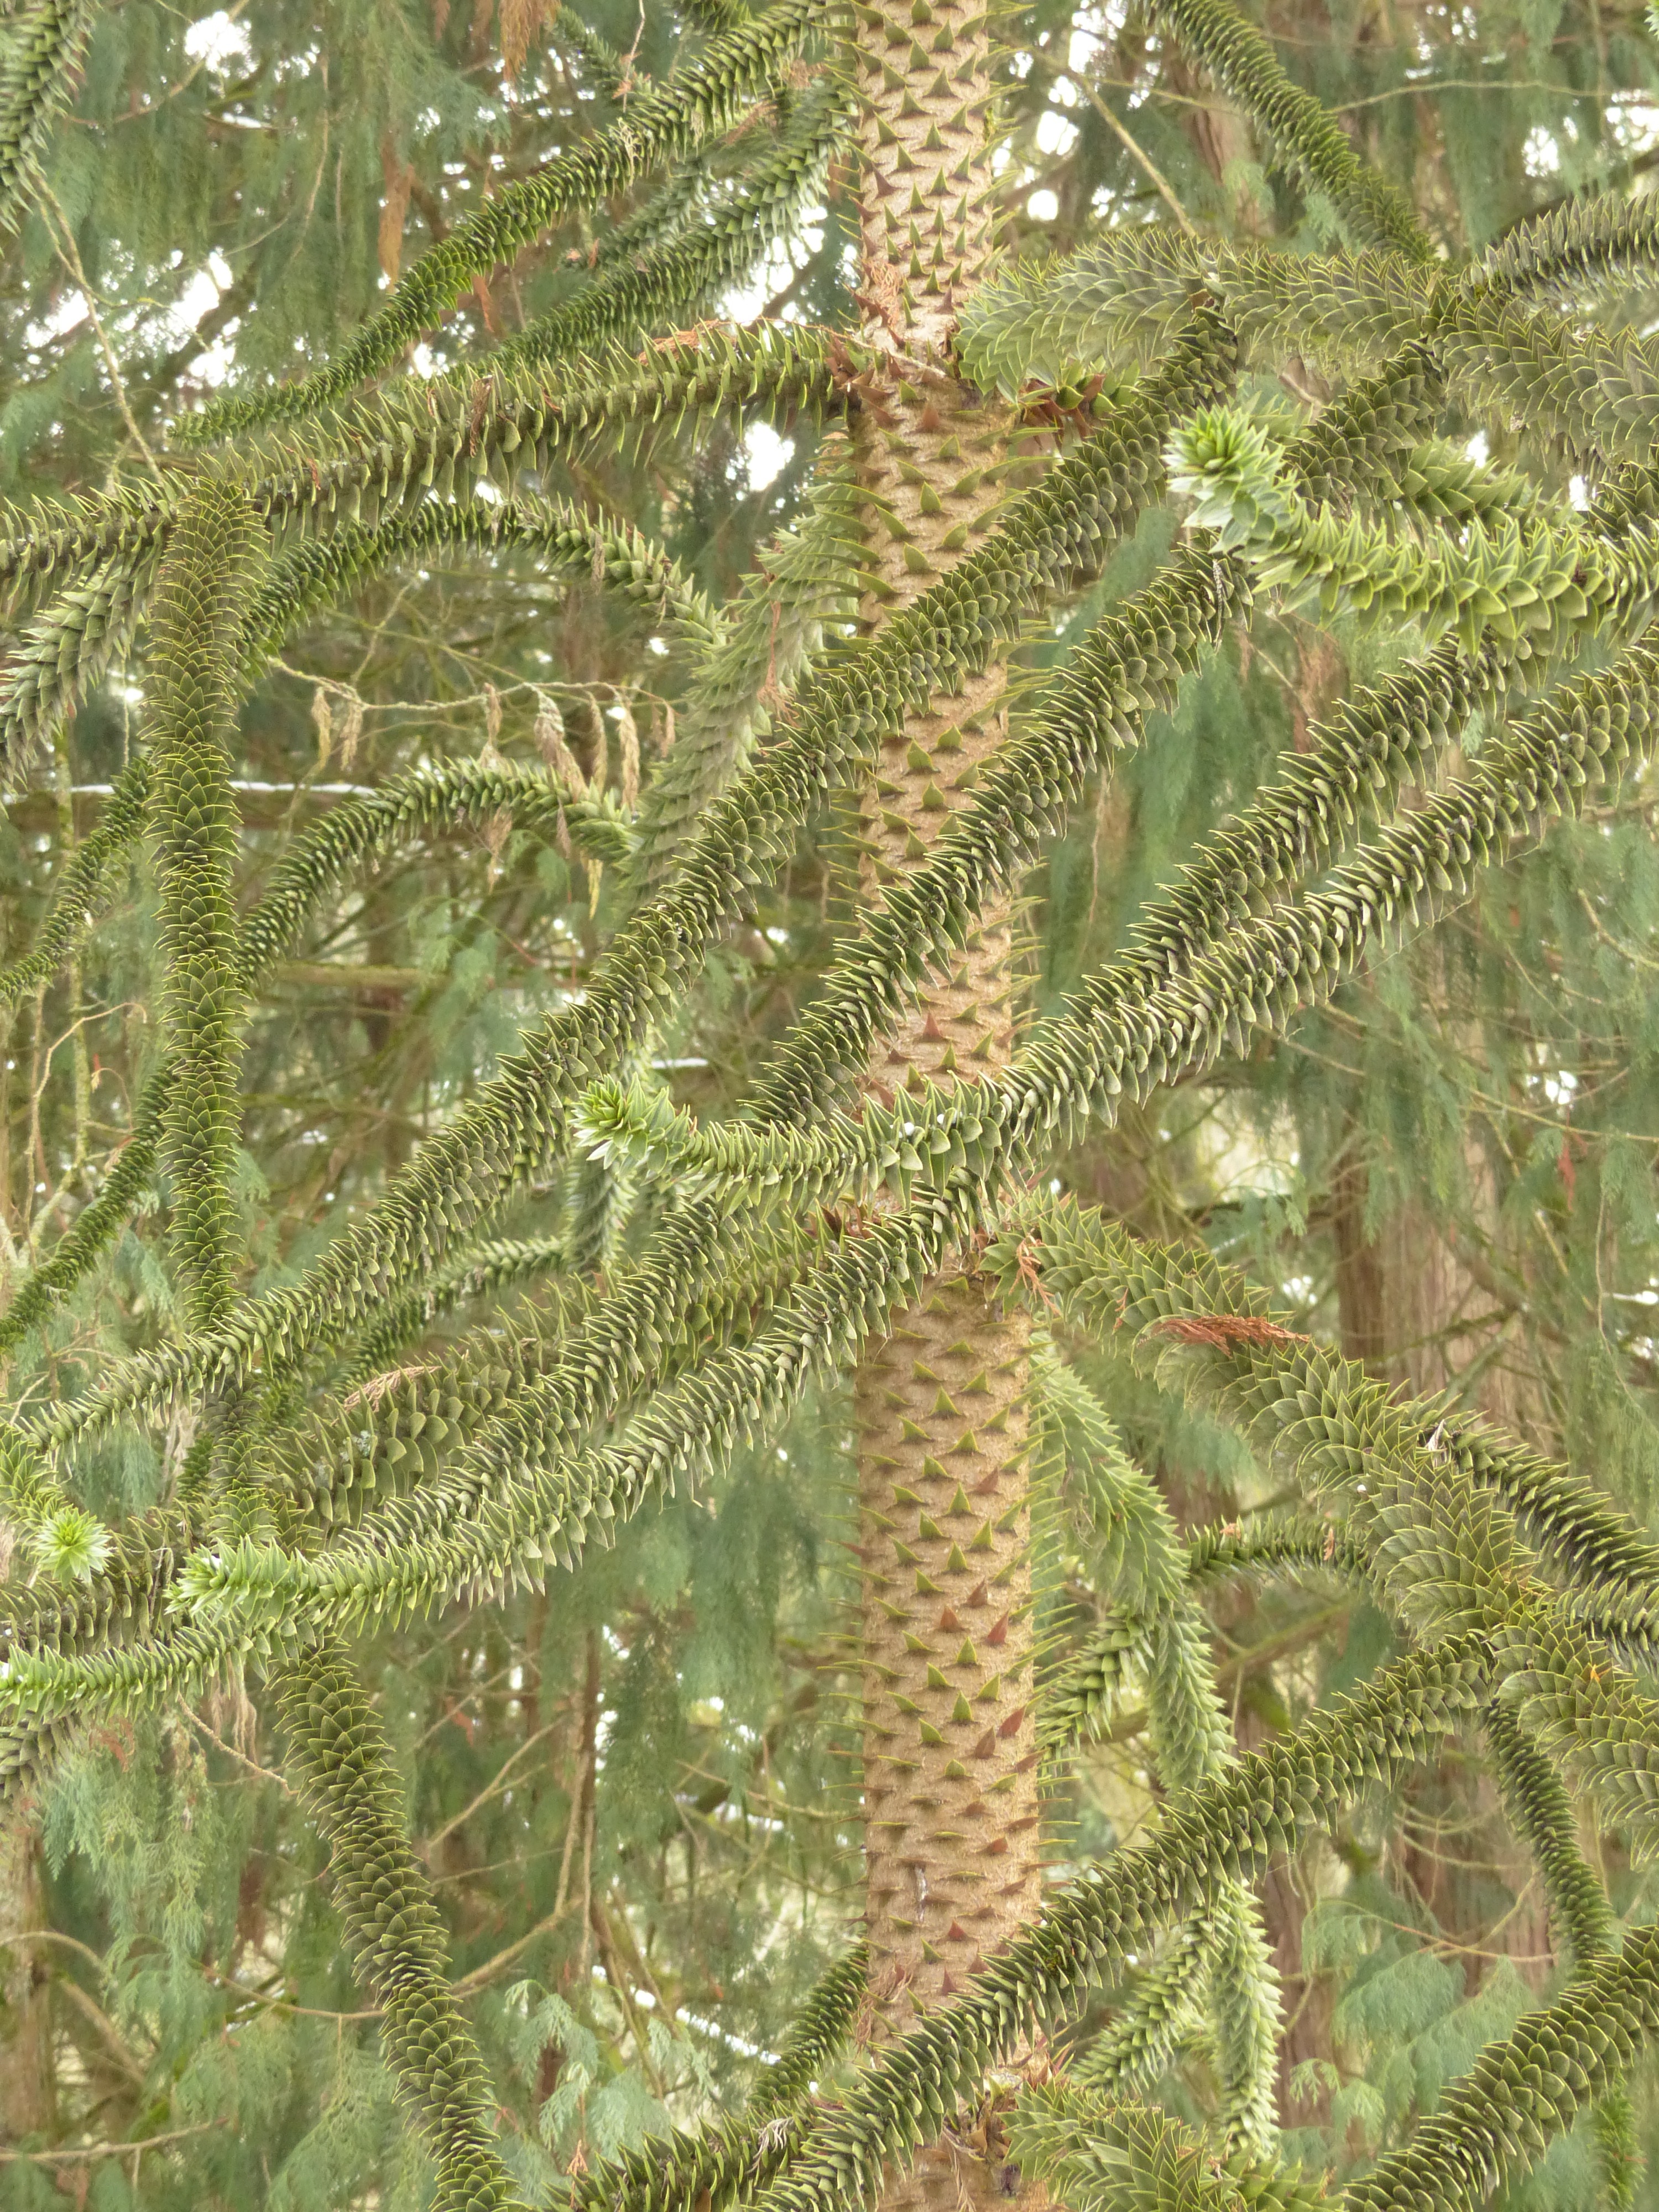
tree, branch, plant, leaf, flower, log, tropical, botany, fir, flora, tribe, spruce, branches, exotic, araucaria, ecosystem, flowering plant, araucana, araucariaceae, biome, araucaria araucana, grass family, woody plant, land plant, ferns and horsetails, arecales, araucaria family, monkey puzzle tree, dombeya chilensis, chile pine, snake tree, shed fir, chilean schmucktanne, jewelry fir, chile fir, fir type